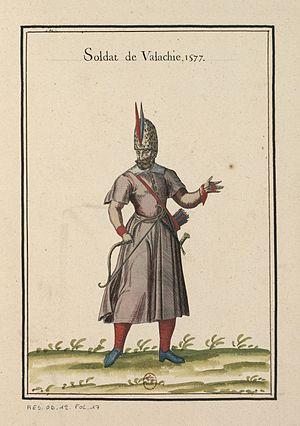
Ensemble de gravures de costumes de Turquie du XVIe siècle